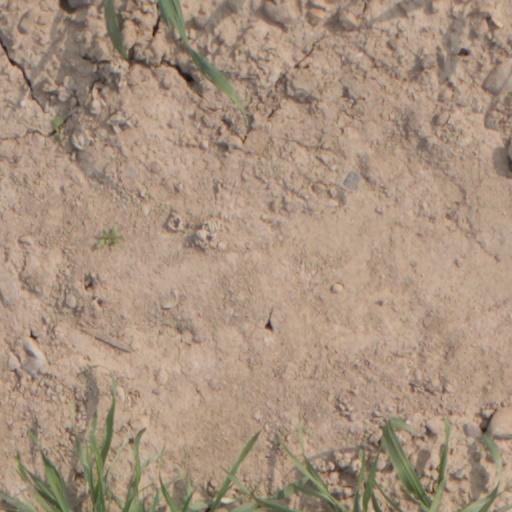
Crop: wheat